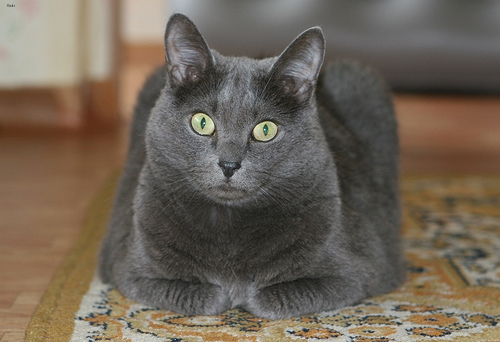
Breed: russian blue